Ada Hegerberg

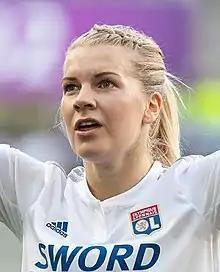
Hegerberg in 2019

Ada Martine Stolsmo Hegerberg (born 10 July 1995) is a Norwegian professional footballer who plays as a striker for the Première Ligue club OL Lyonnes and captains the Norway national team. She is widely regarded as one of the best footballers in the world.